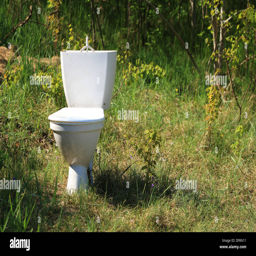
toilet bowl lying discarded on the nature in forest .